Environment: real
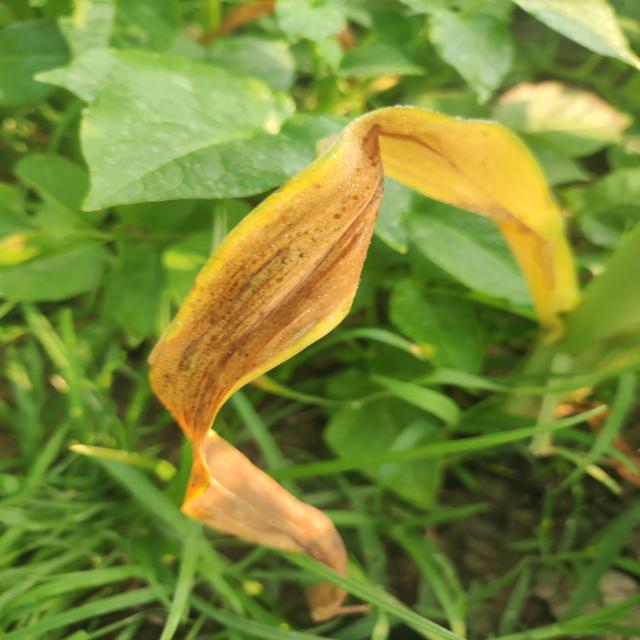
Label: nitrogen_deficiency